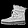
Label: Ankle boot